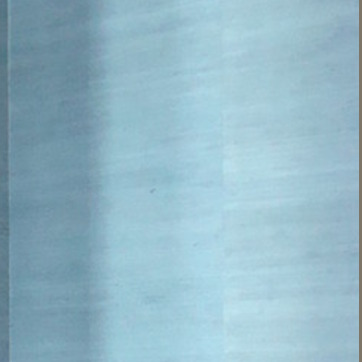
Material: wallpaper